Reliance School and Gymnasium

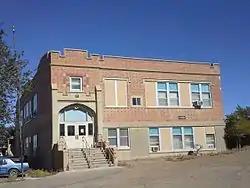

The Reliance School was built in the coal mining community of Reliance, Wyoming in 1923-27. The building was designed by James L. Libby, a Union Pacific Railroad employee. The school was built by the Union Pacific Coal Company to serve Reliance, which existed almost entirely to serve the Union Pacific mines. The gymnasium, also designed by Libby, was completed in 1931. Together, the buildings served as an educational and social center for the isolated community.